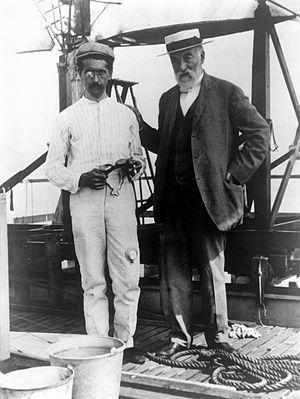
Samuel Pierpont Langley est un physicien, inventeur et astronome américain. Bien que ses tentatives de vol pilotés soient restées infructueuses, on le compte aussi parmi les pionniers de l'aviation.
Charles Matthews Manly, né le 24 avril 1876 à Staunton et mort le 15 octobre 1927 est un ingénieur et pionnier de l'aviation américain connu pour avoir été le concepteur et le pilote du grand Aerodrome de Langley, un prototype d'aéroplane n'ayant jamais réussi à voler.